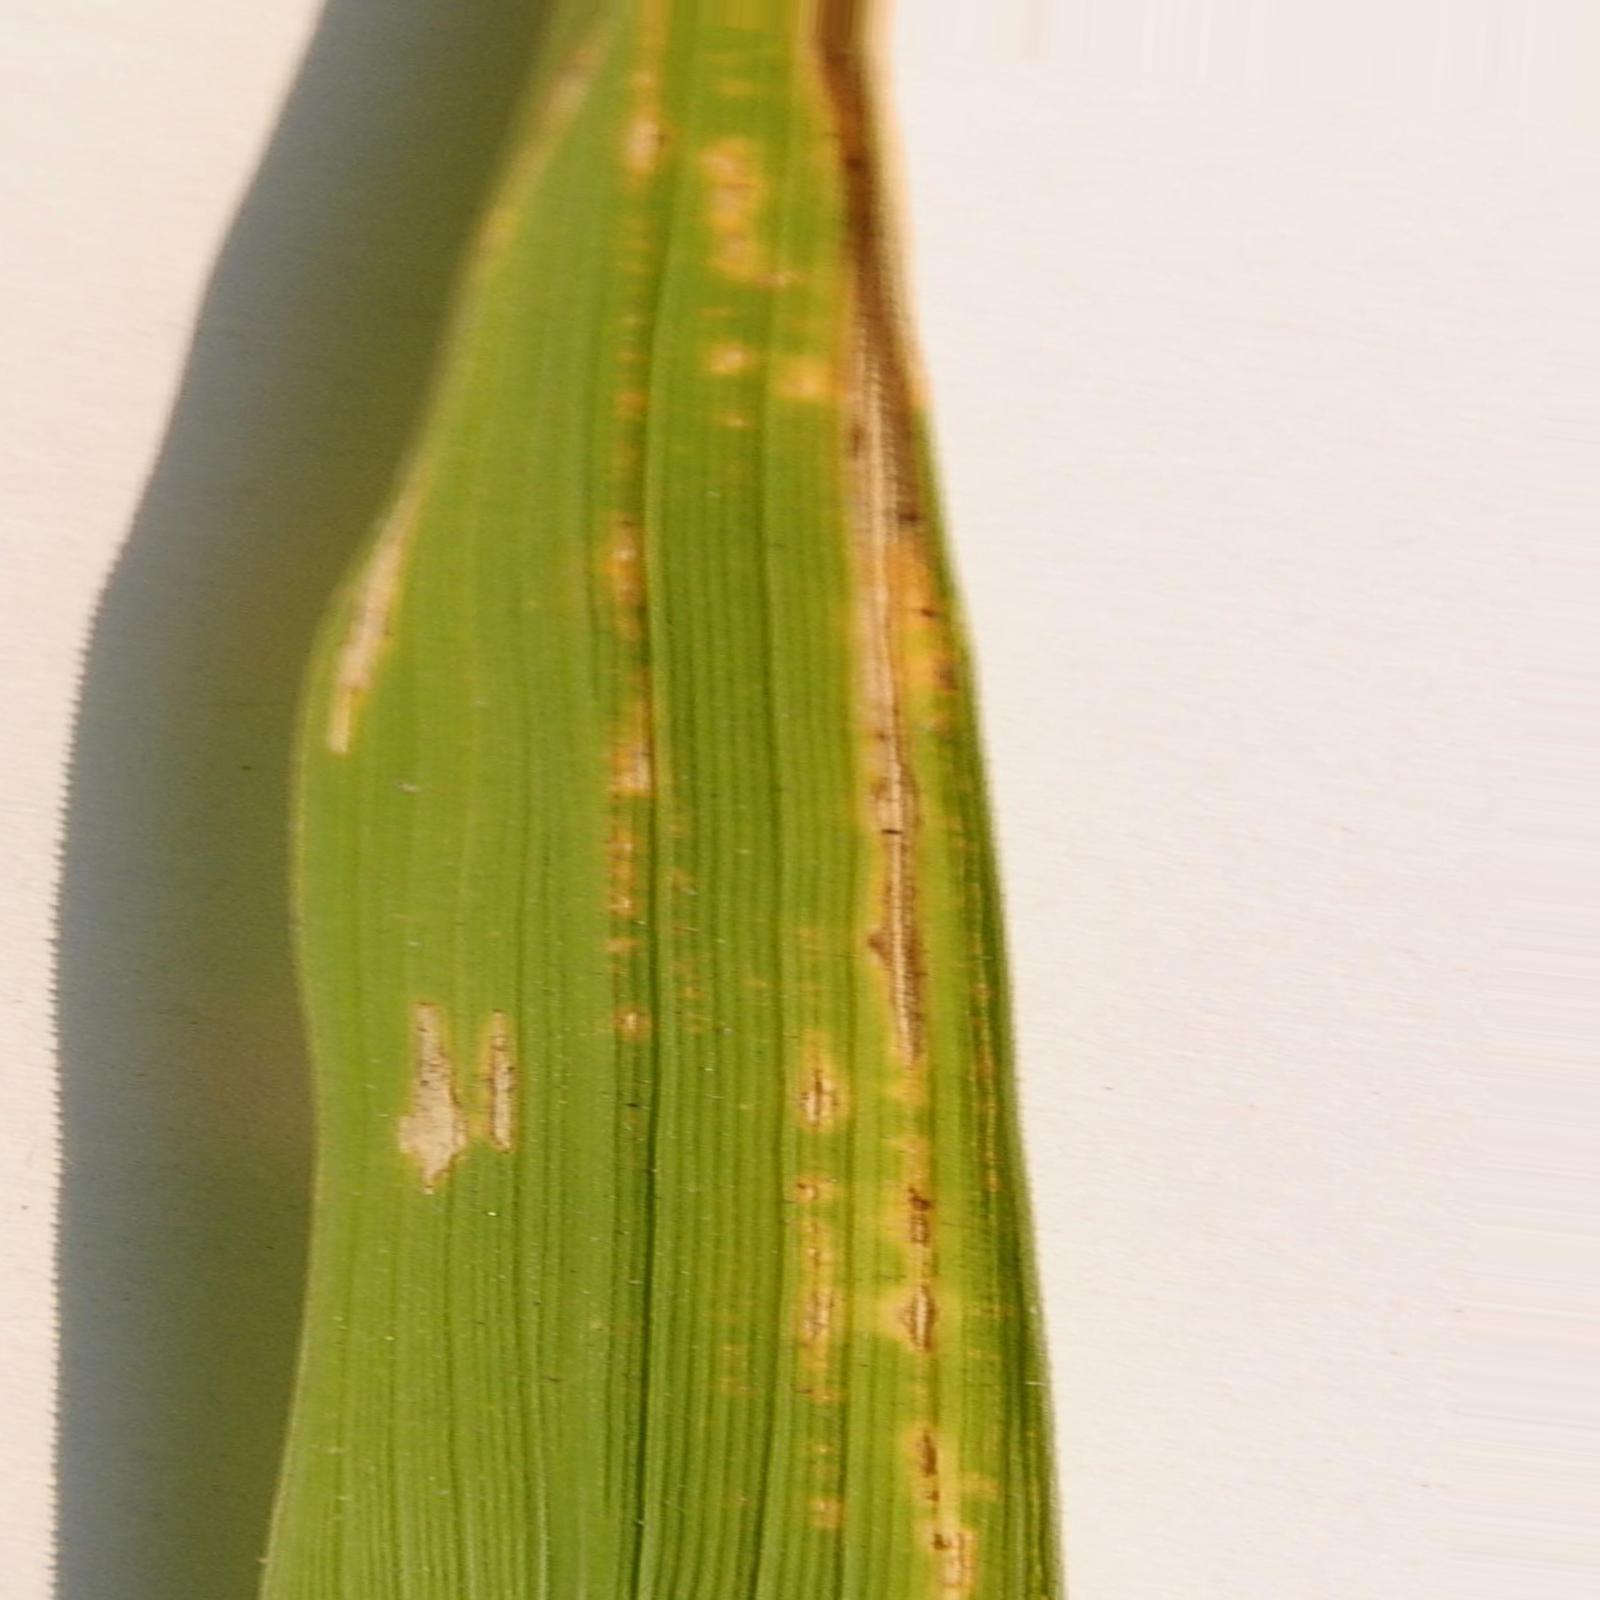
Nhãn: Bệnh Bạc lá (Bacterial leaf blight)